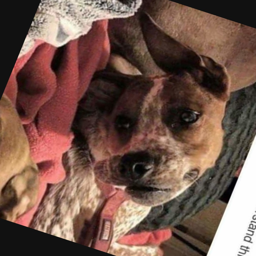
for those not seeing the dog in pic